Alport syndrome

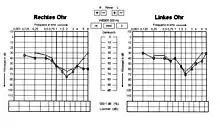
Hearing loss effect of Alport syndrome in 13-year-old boy

Alport syndrome is a very rare genetic disorder, characterized by glomerulonephritis, end-stage kidney disease, and hearing loss. Alport syndrome can also affect the eyes, though the changes do not usually affect vision, except when changes to the lens occur in later life. Blood in urine is universal. Proteinuria is a feature as kidney disease progresses.